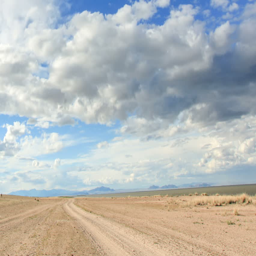
movement of the clouds over the lake .